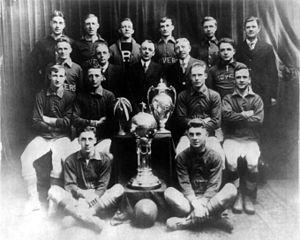
La Lamar Hunt U.S. Open Cup est une compétition américaine créée en 1914, alors sous le nom de National Challenge Cup, ouverte à toutes les équipes de soccer des États-Unis. Tous les clubs amateurs et professionnels peuvent y participer. En 1999, la Fédération des États-Unis de soccer qui organise la coupe honore Lamar Hunt, l'un des pionniers du soccer professionnel en Amérique du Nord en changeant le nom du tournoi en Lamar Hunt U.S. Open Cup, dénomination actuellement utilisée. Jusqu'en 1979, le trophée remis au vainqueur est la Dewar Cup, retirée à cette date en raison de sa dégradation et est aujourd'hui conservée au National Soccer Hall of Fame. Malgré tout, le nom du vainqueur est toujours gravé chaque année sur le trophée.